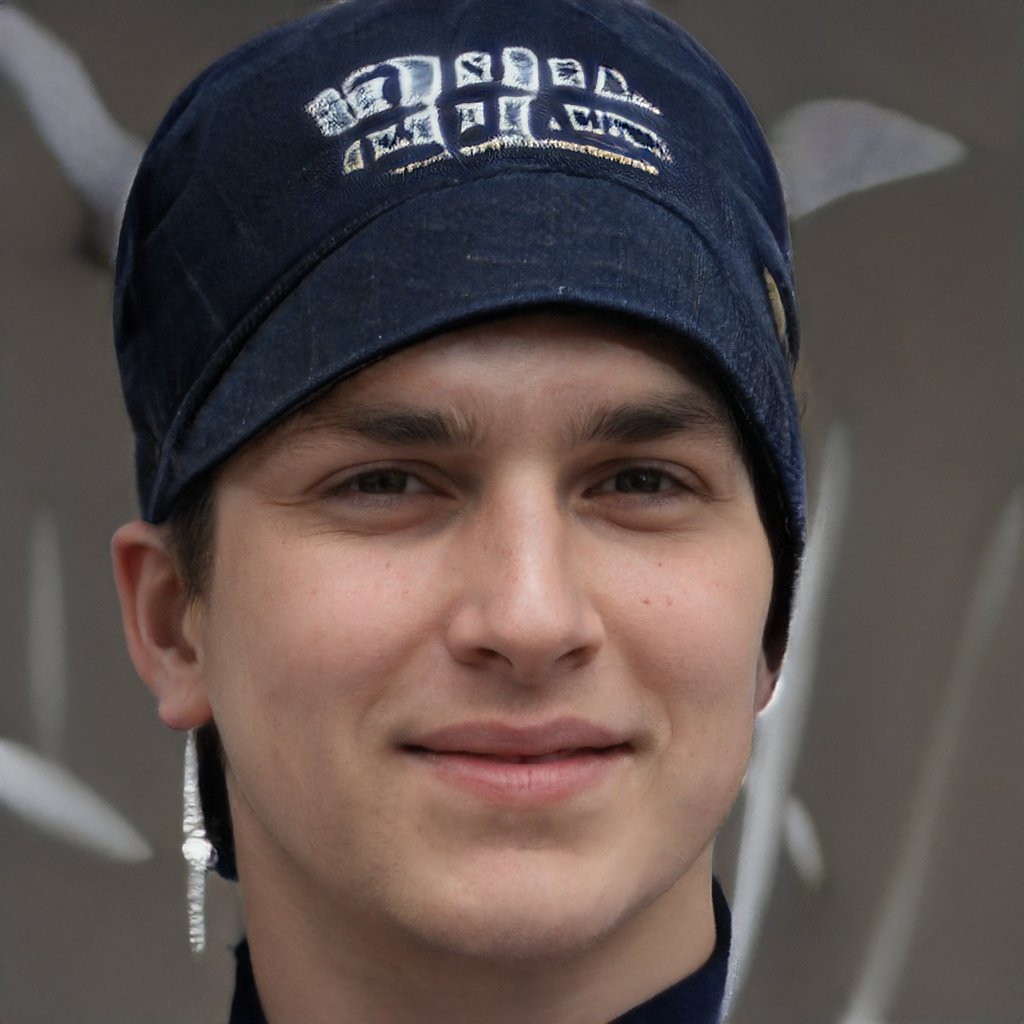
Portrait style: Real Portrait